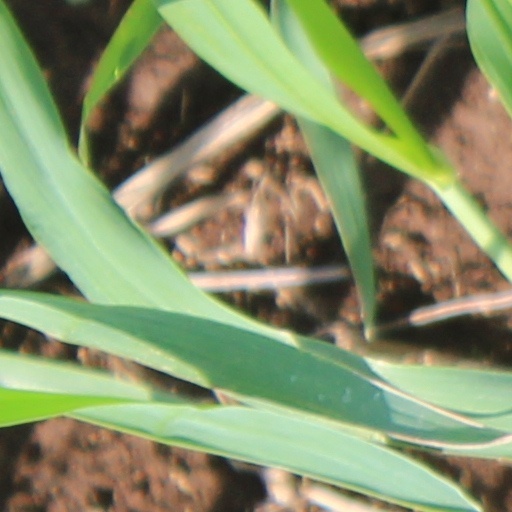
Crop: wheat